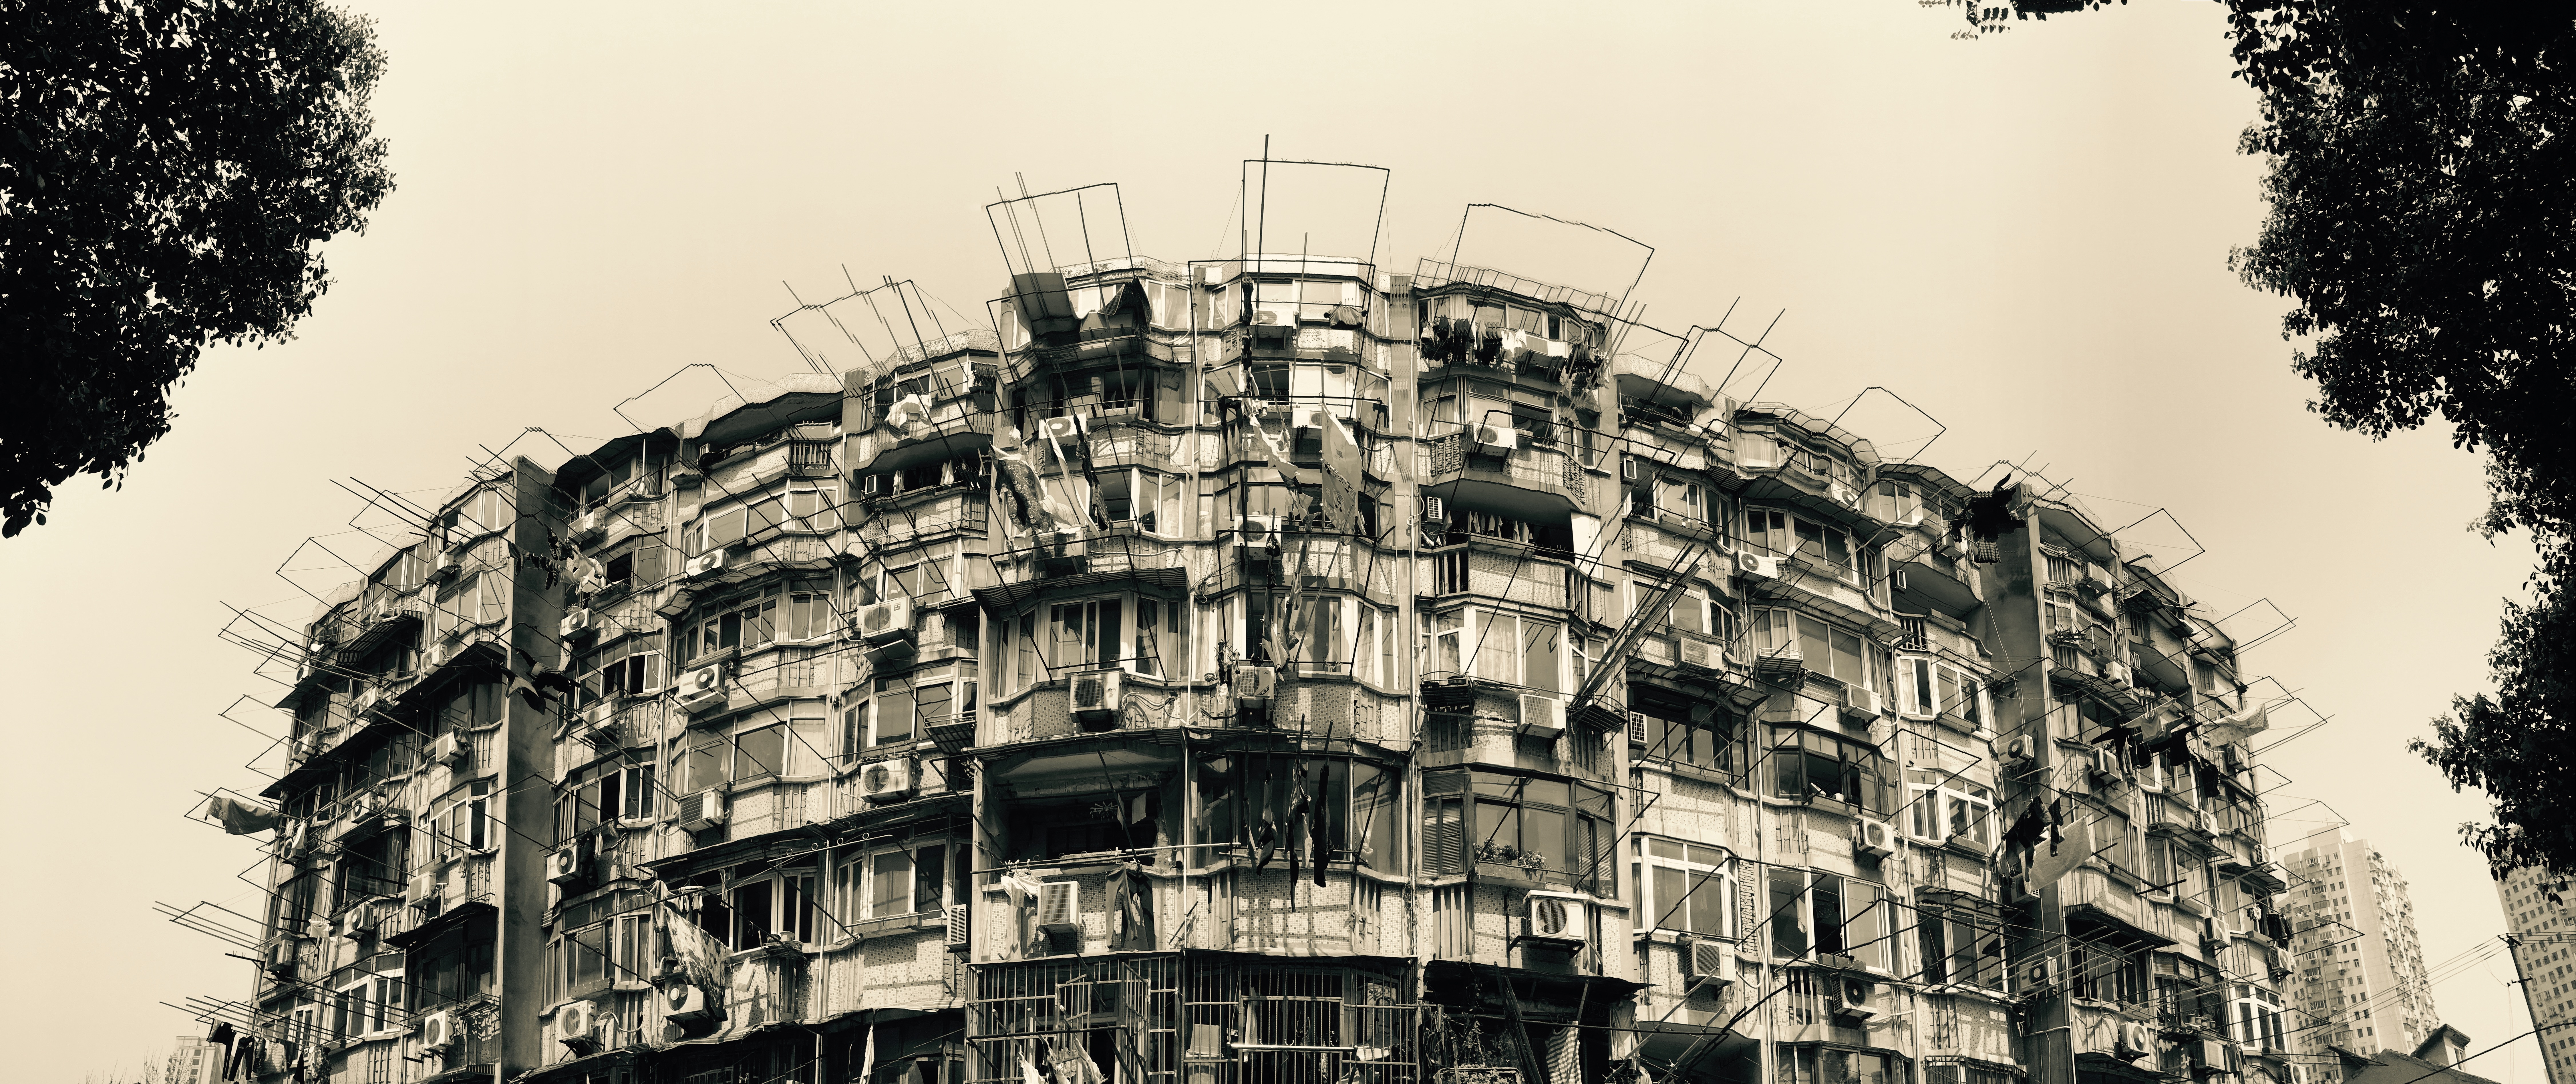
tree, black and white, architecture, photography, house, skyscraper, cityscape, tower, landmark, facade, monochrome, old building, tower block, shanghai, metropolis, urban area, monochrome photography